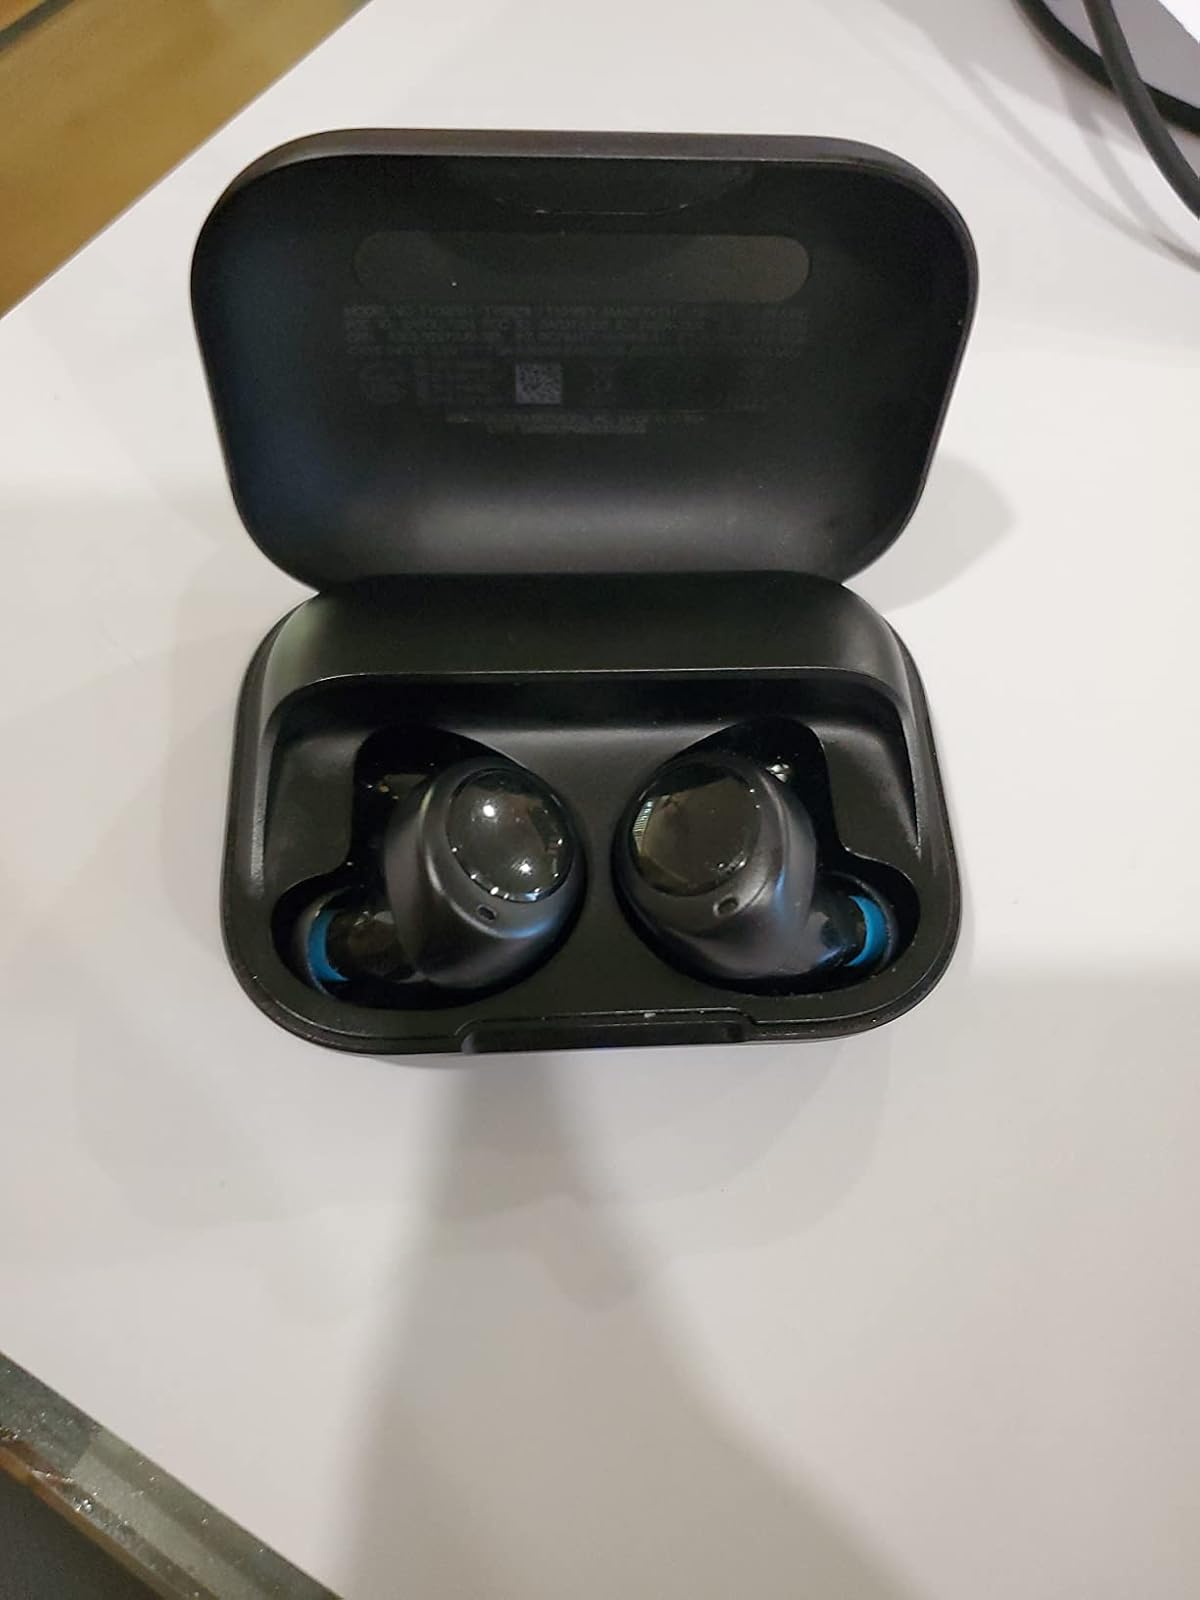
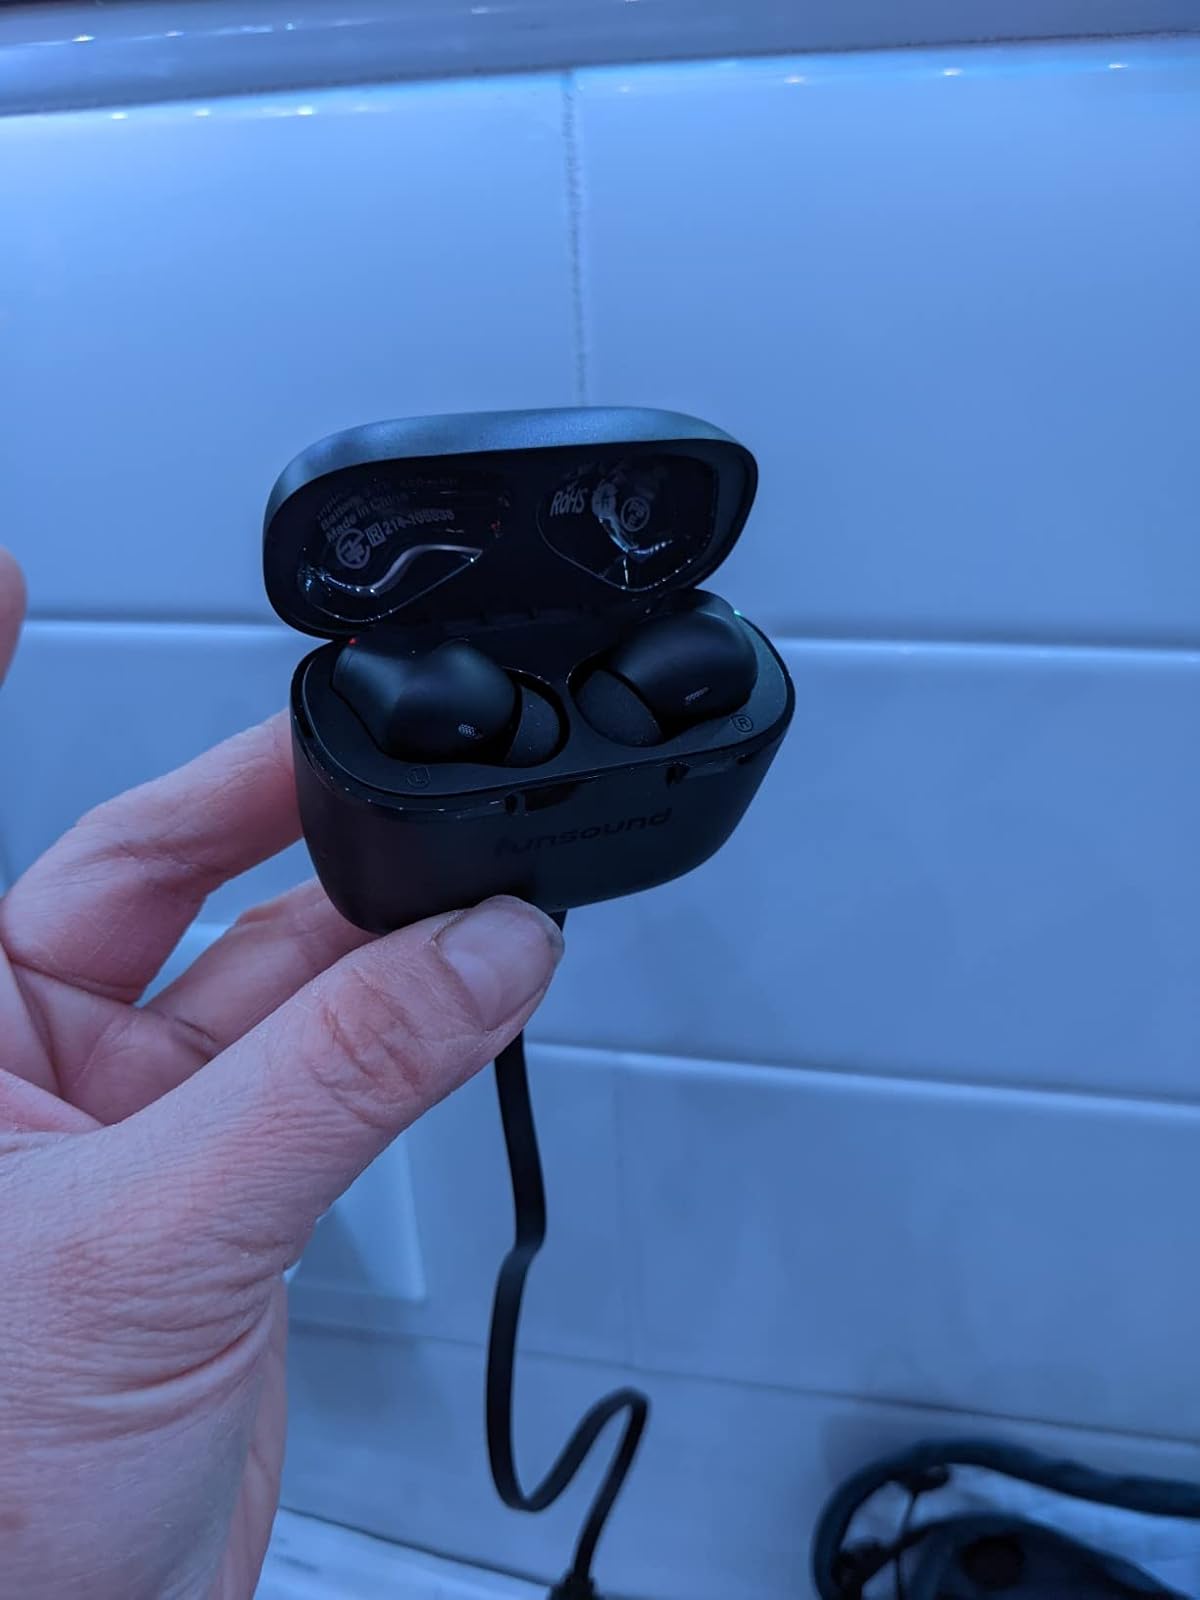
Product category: earbuds
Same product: no